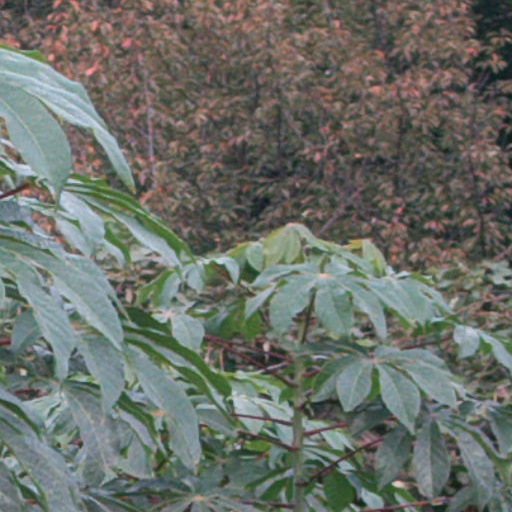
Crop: cassava